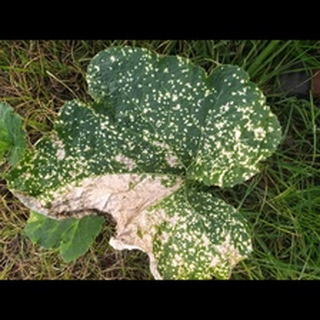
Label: pumpkin_powdery_mildew